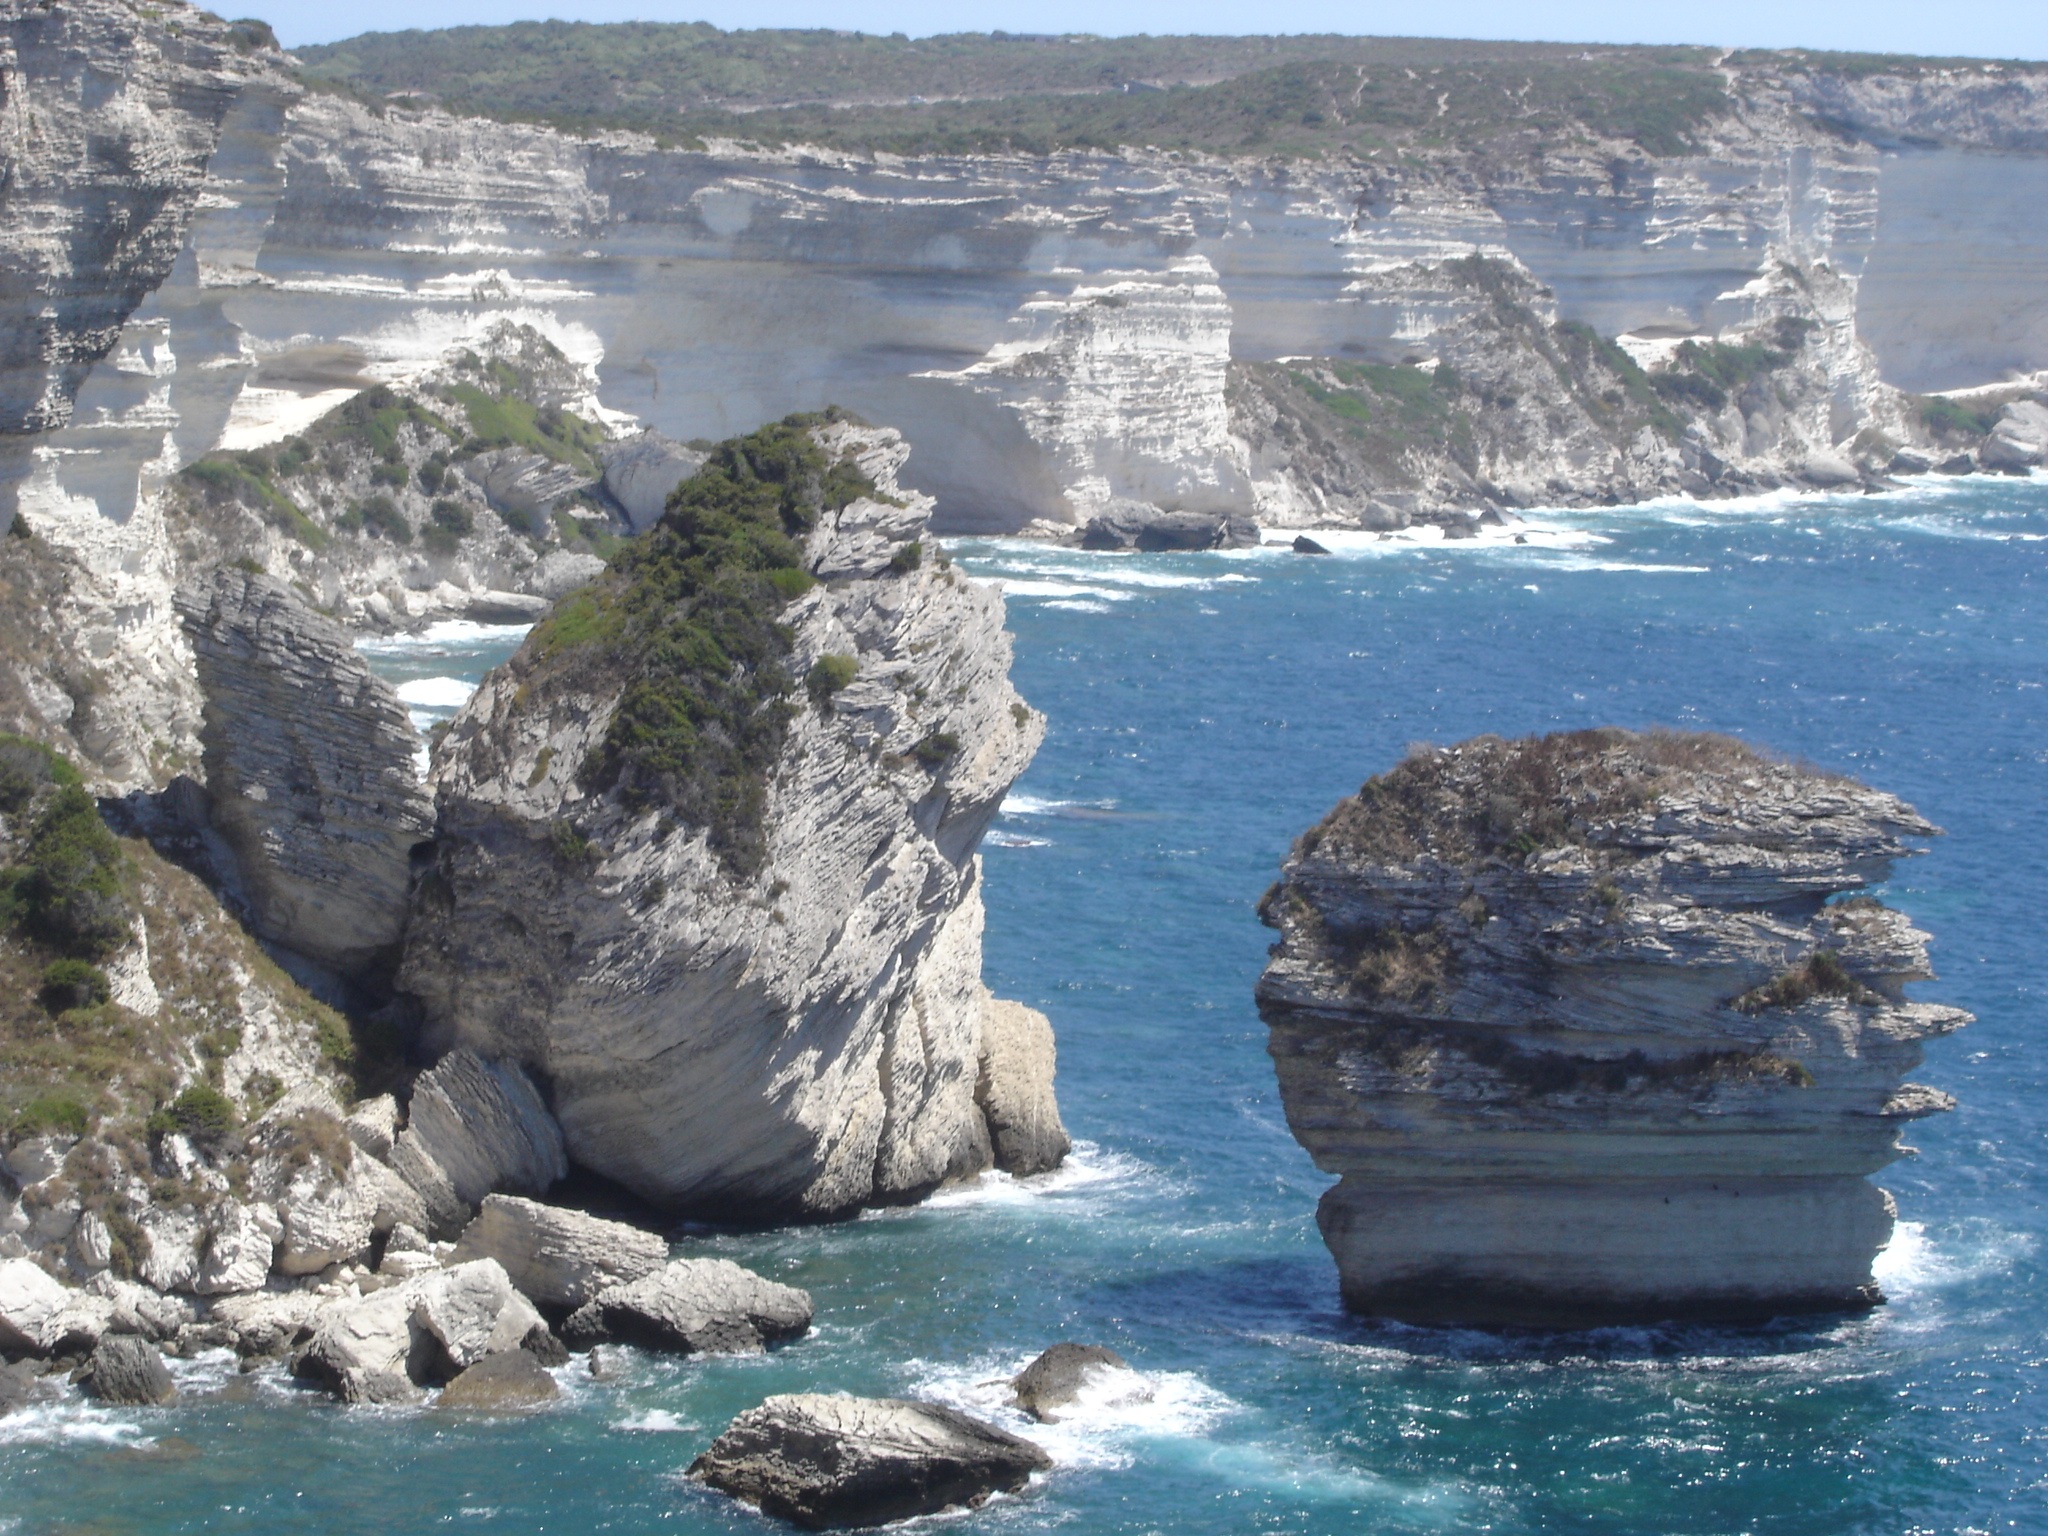
sea, coast, rock, formation, cliff, cove, bay, fjord, stack, terrain, corsica, cape, landform, natural arch, bonifacio, sea cave, geographical feature, strait of bonifacio